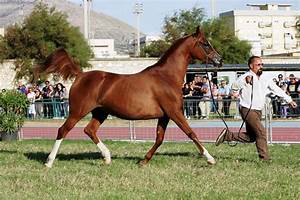
Label: horse